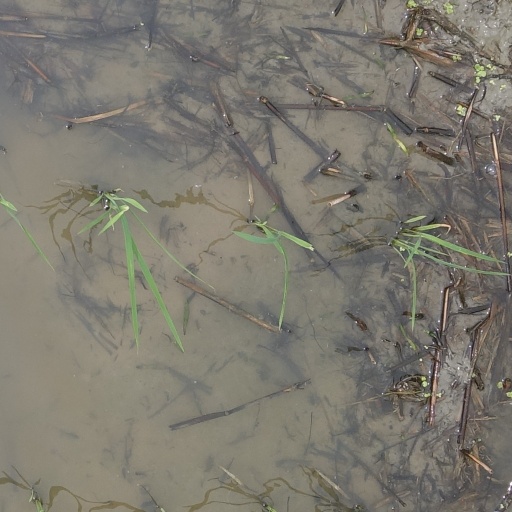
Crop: rice